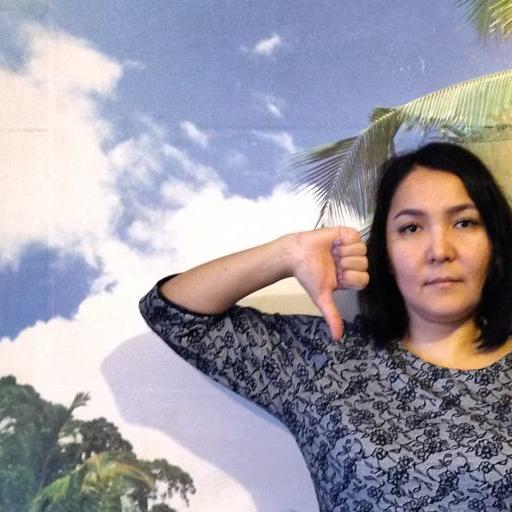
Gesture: dislike